Western School Board

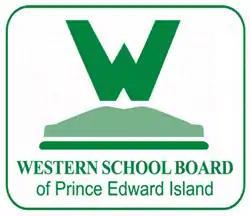
Western School Board Logo

The Western School Board was a Canadian school district in Prince Edward Island, from the 1990s to 2012.